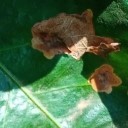
Label: Miner